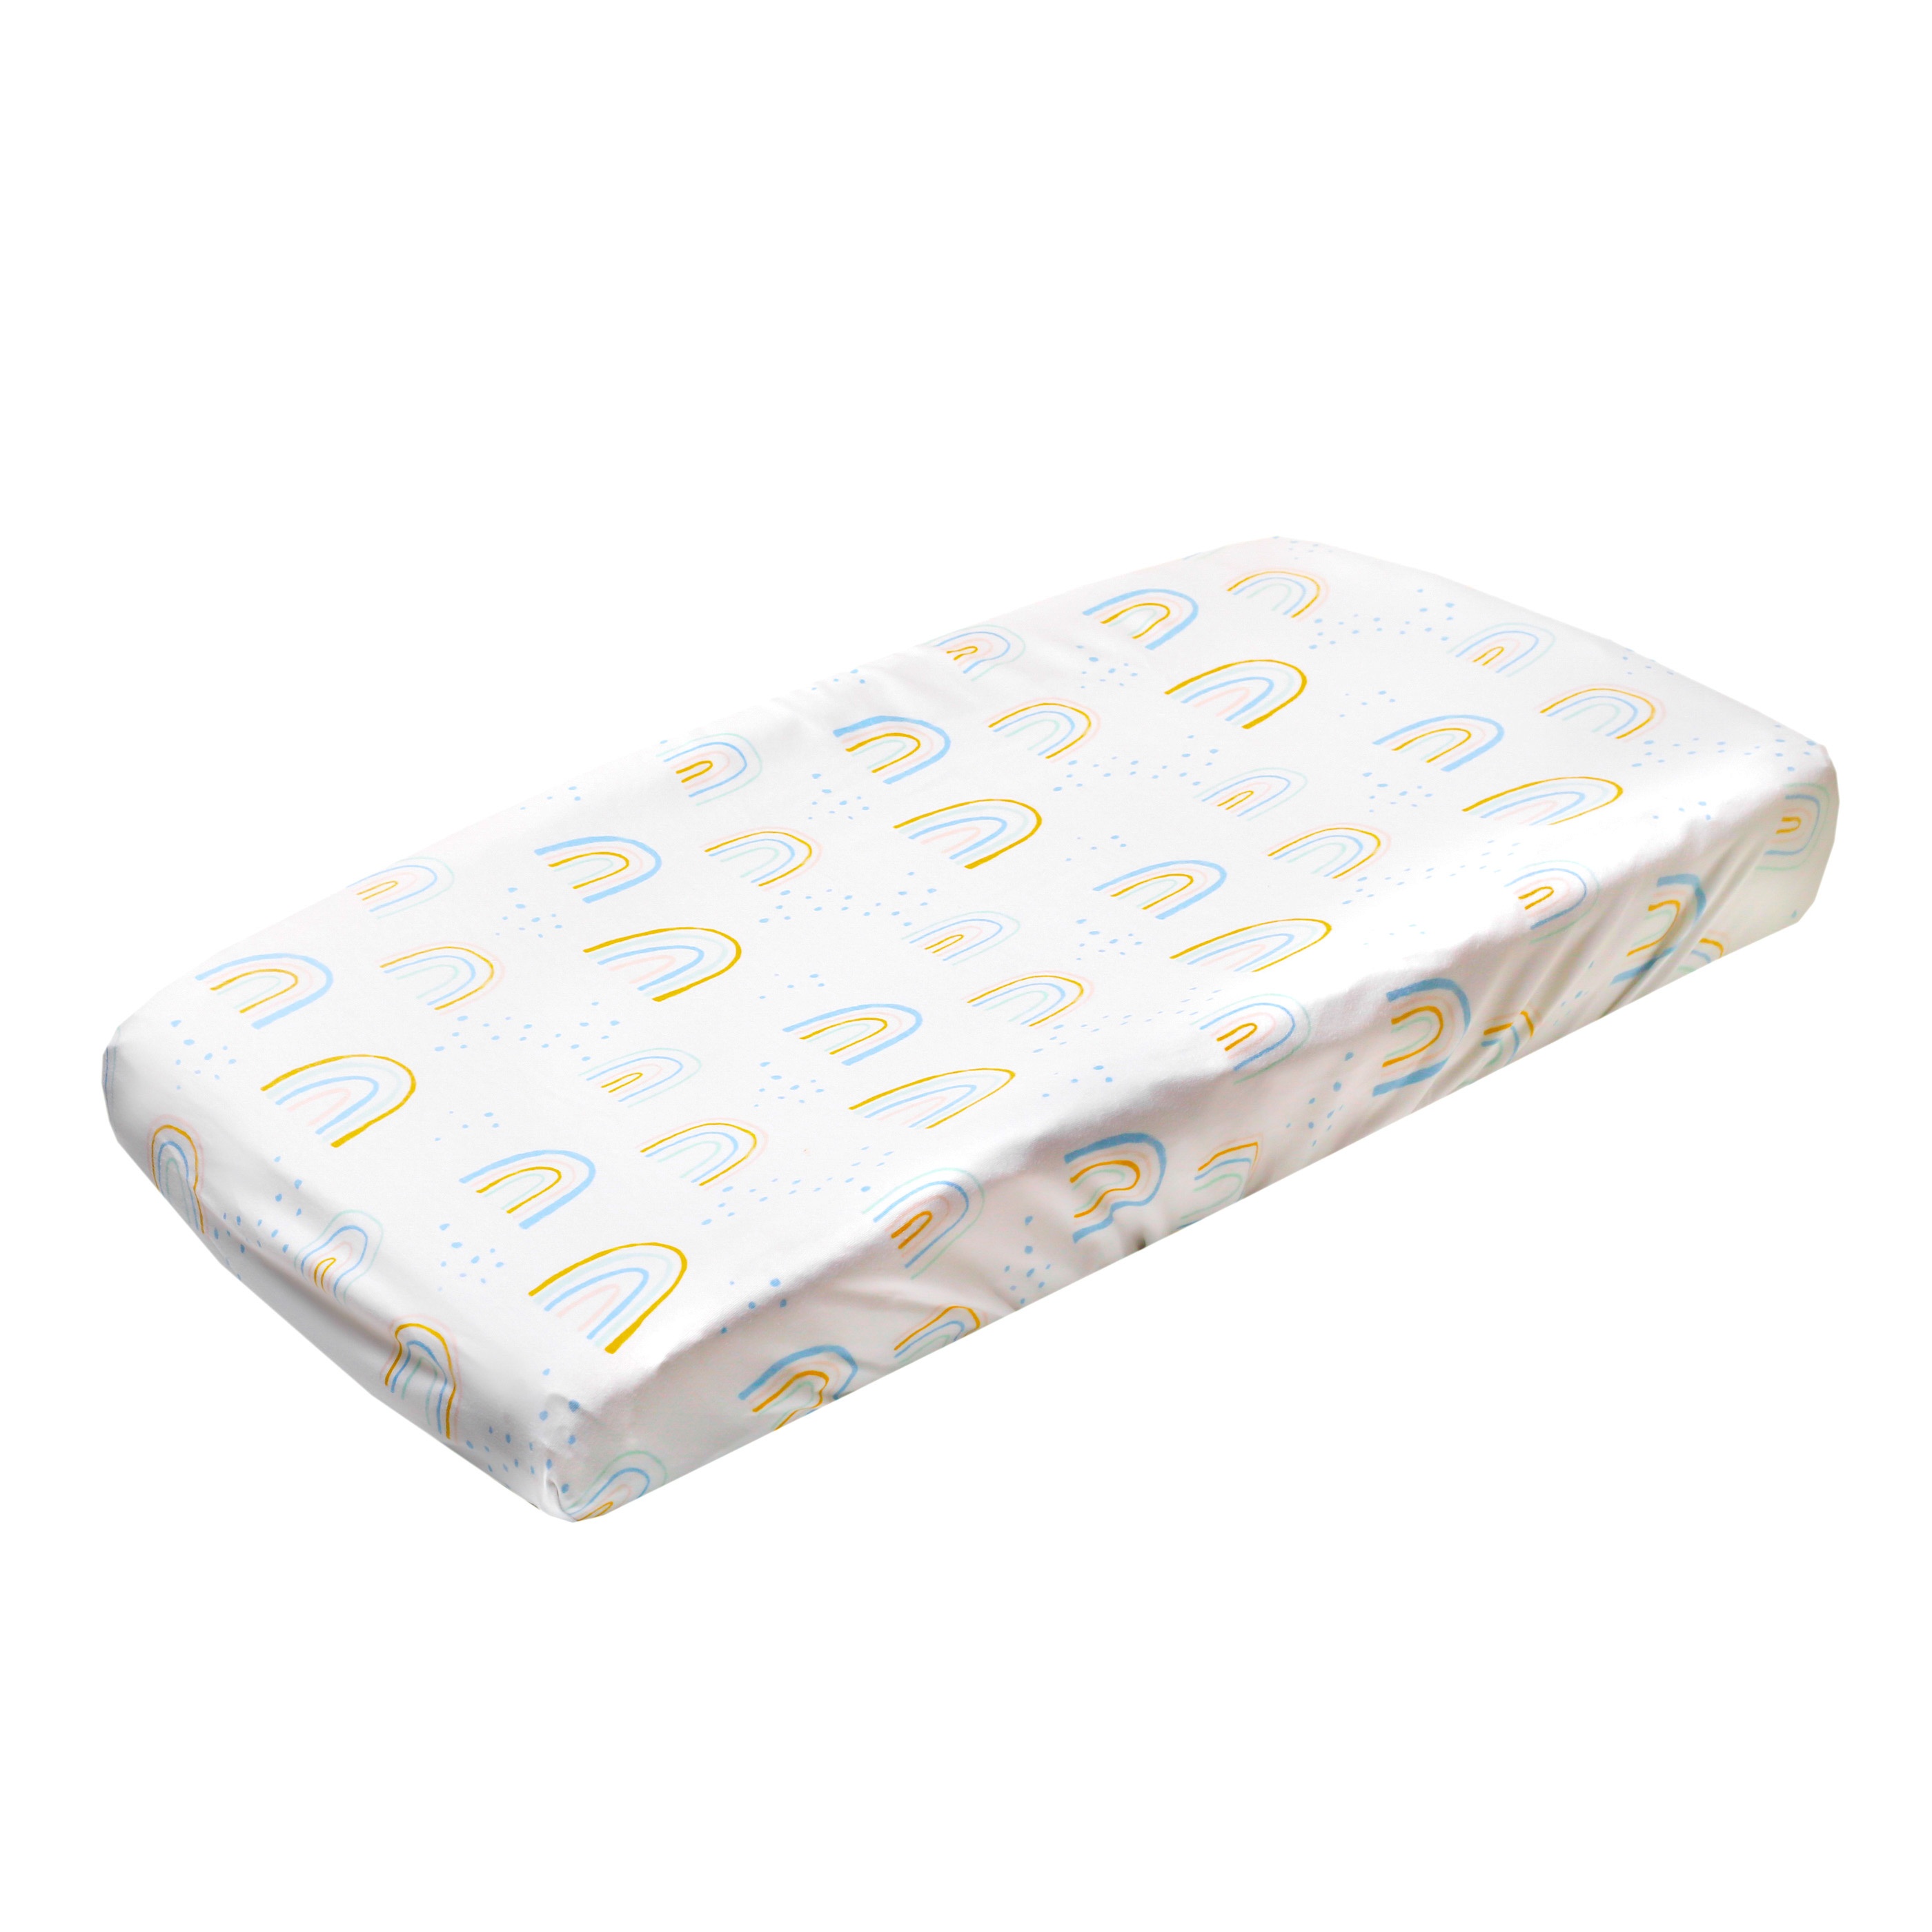
Copper Pearl Diaper Changing Pad Cover- Skye
PREMIUM KNIT FABRIC - Copper Pearl's changing pad cover is made from premium knit fabric, which feels incredibly soft to the touch and holds up well over many uses. Wash before use to ensure the best fit and softness for baby. HIGH QUALITY AND TRENDY DESIGNS - Copper Pearl's prides themselves on making high quality products that always look great on babies, moms, or in your nursery. Their changing pad cover designs are simple, modern, and complement any baby’s room. Their knit fabric also matches our other products for perfect nursery coordination! UNIVERSAL FIT FOR ALL STANDARD DIAPER CHANGING PADS - perfectly designed to fit all standard diaper changing pad covers. High quality elastic stitching around the entire cover ensures a tight fit that looks clean and modern.
Brand: Copper Pearl
Category: Baby & Toddler > Diapering > Changing Mat & Tray Covers